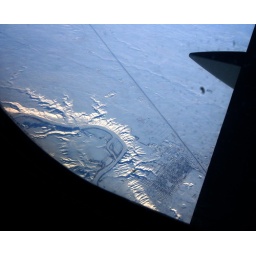
I love sitting in a window seat. I get to see so much more that way